Classical music in Scotland

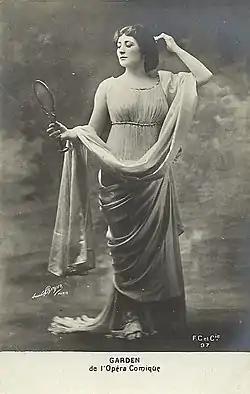
Mary Garden, one of the major Scottish performers of the late nineteenth and early twentieth centuries, in the opera "Thaïs"

Classical music in Scotland is all art music in the Western European classical tradition, between its introduction in the eighteenth century until the present day. The development of a distinct tradition of art music in Scotland was limited by the impact of the Scottish Reformation on ecclesiastical music from the sixteenth century. Concerts, largely composed of "Scottish airs", developed in the seventeenth century and classical instruments were introduced to the country. Music in Edinburgh prospered through the patronage of figures including Sir John Clerk of Penicuik. The Italian style of classical music was probably first brought to Scotland by the cellist and composer Lorenzo Bocchi, who travelled to Scotland in the 1720s. The Musical Society of Edinburgh was incorporated in 1728. Several Italian musicians were active in the capital in this period and there are several known Scottish composers in the classical style, including Thomas Erskine, 6th Earl of Kellie, the first Scot known to have produced a symphony.